Typhoon Vera (1986)

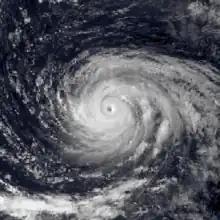
Typhoon Vera at peak intensity on August 22

Typhoon Vera, known as Typhoon Loleng in the Philippines, affected Okinawa, China, and South Korea during August 1986. A tropical depression formed on August 13 and attained tropical storm intensity later that day. Initially, Vera meandered in the monsoon trough. On August 17, however, the system abruptly re-formed to east-northeast, and subsequently began to move east and then north. Vera became a typhoon on August 20, and peaked in intensity two days later. Typhoon Vera then turned west-northwest and slowly weakened as it approached Okinawa. After passing near the island, Vera turned north as it tracked east of China. The typhoon made landfall on South Korea on August 28 as a tropical storm, and the next day, transitioned into an extratropical cyclone.